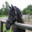
Label: horse